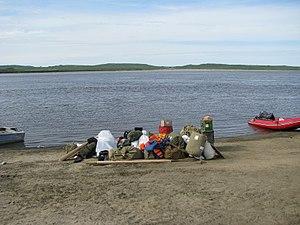
L'Anabar est un fleuve long de 939 km qui coule dans le nord-est de la Sibérie orientale en Russie d'Asie. Il draine le nord-est du plateau de Sibérie orientale qui constitue la plus ancienne partie du socle sibérien et se jette dans la mer de Laptev près de Nordvik.